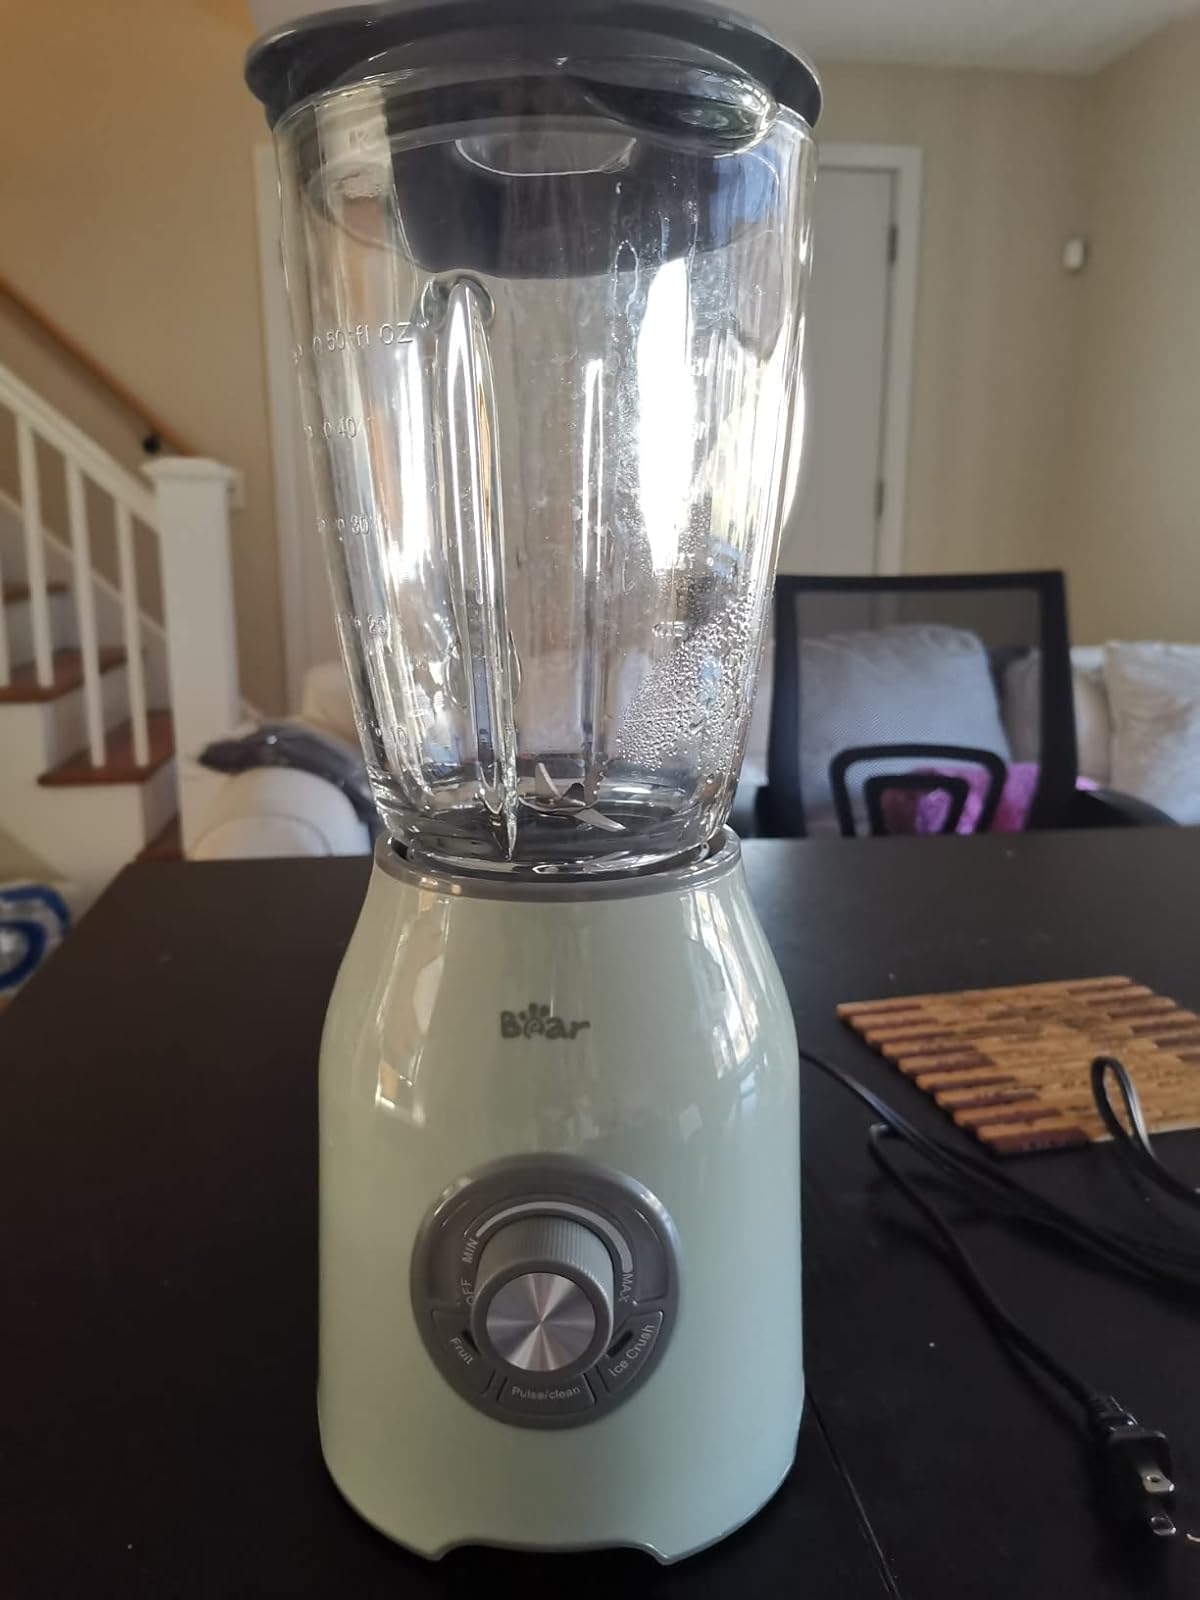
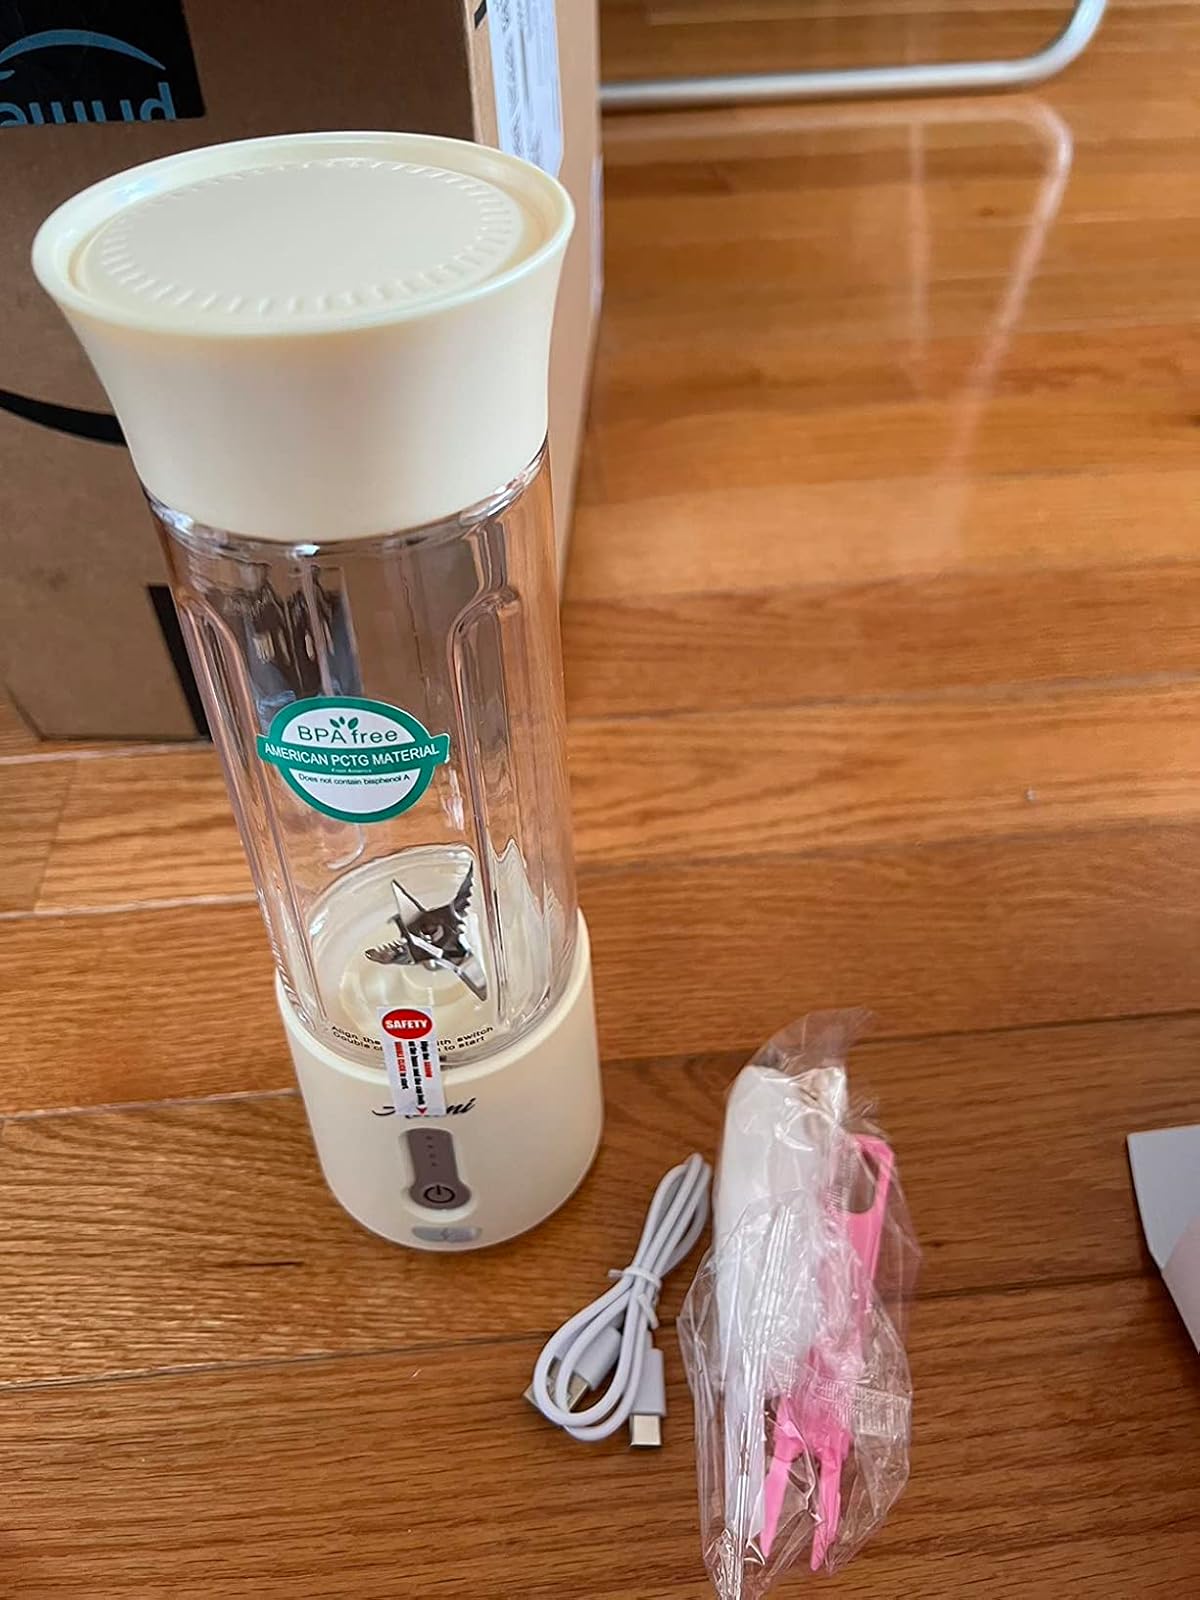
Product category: items_blender
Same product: no